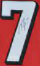
Number: 7